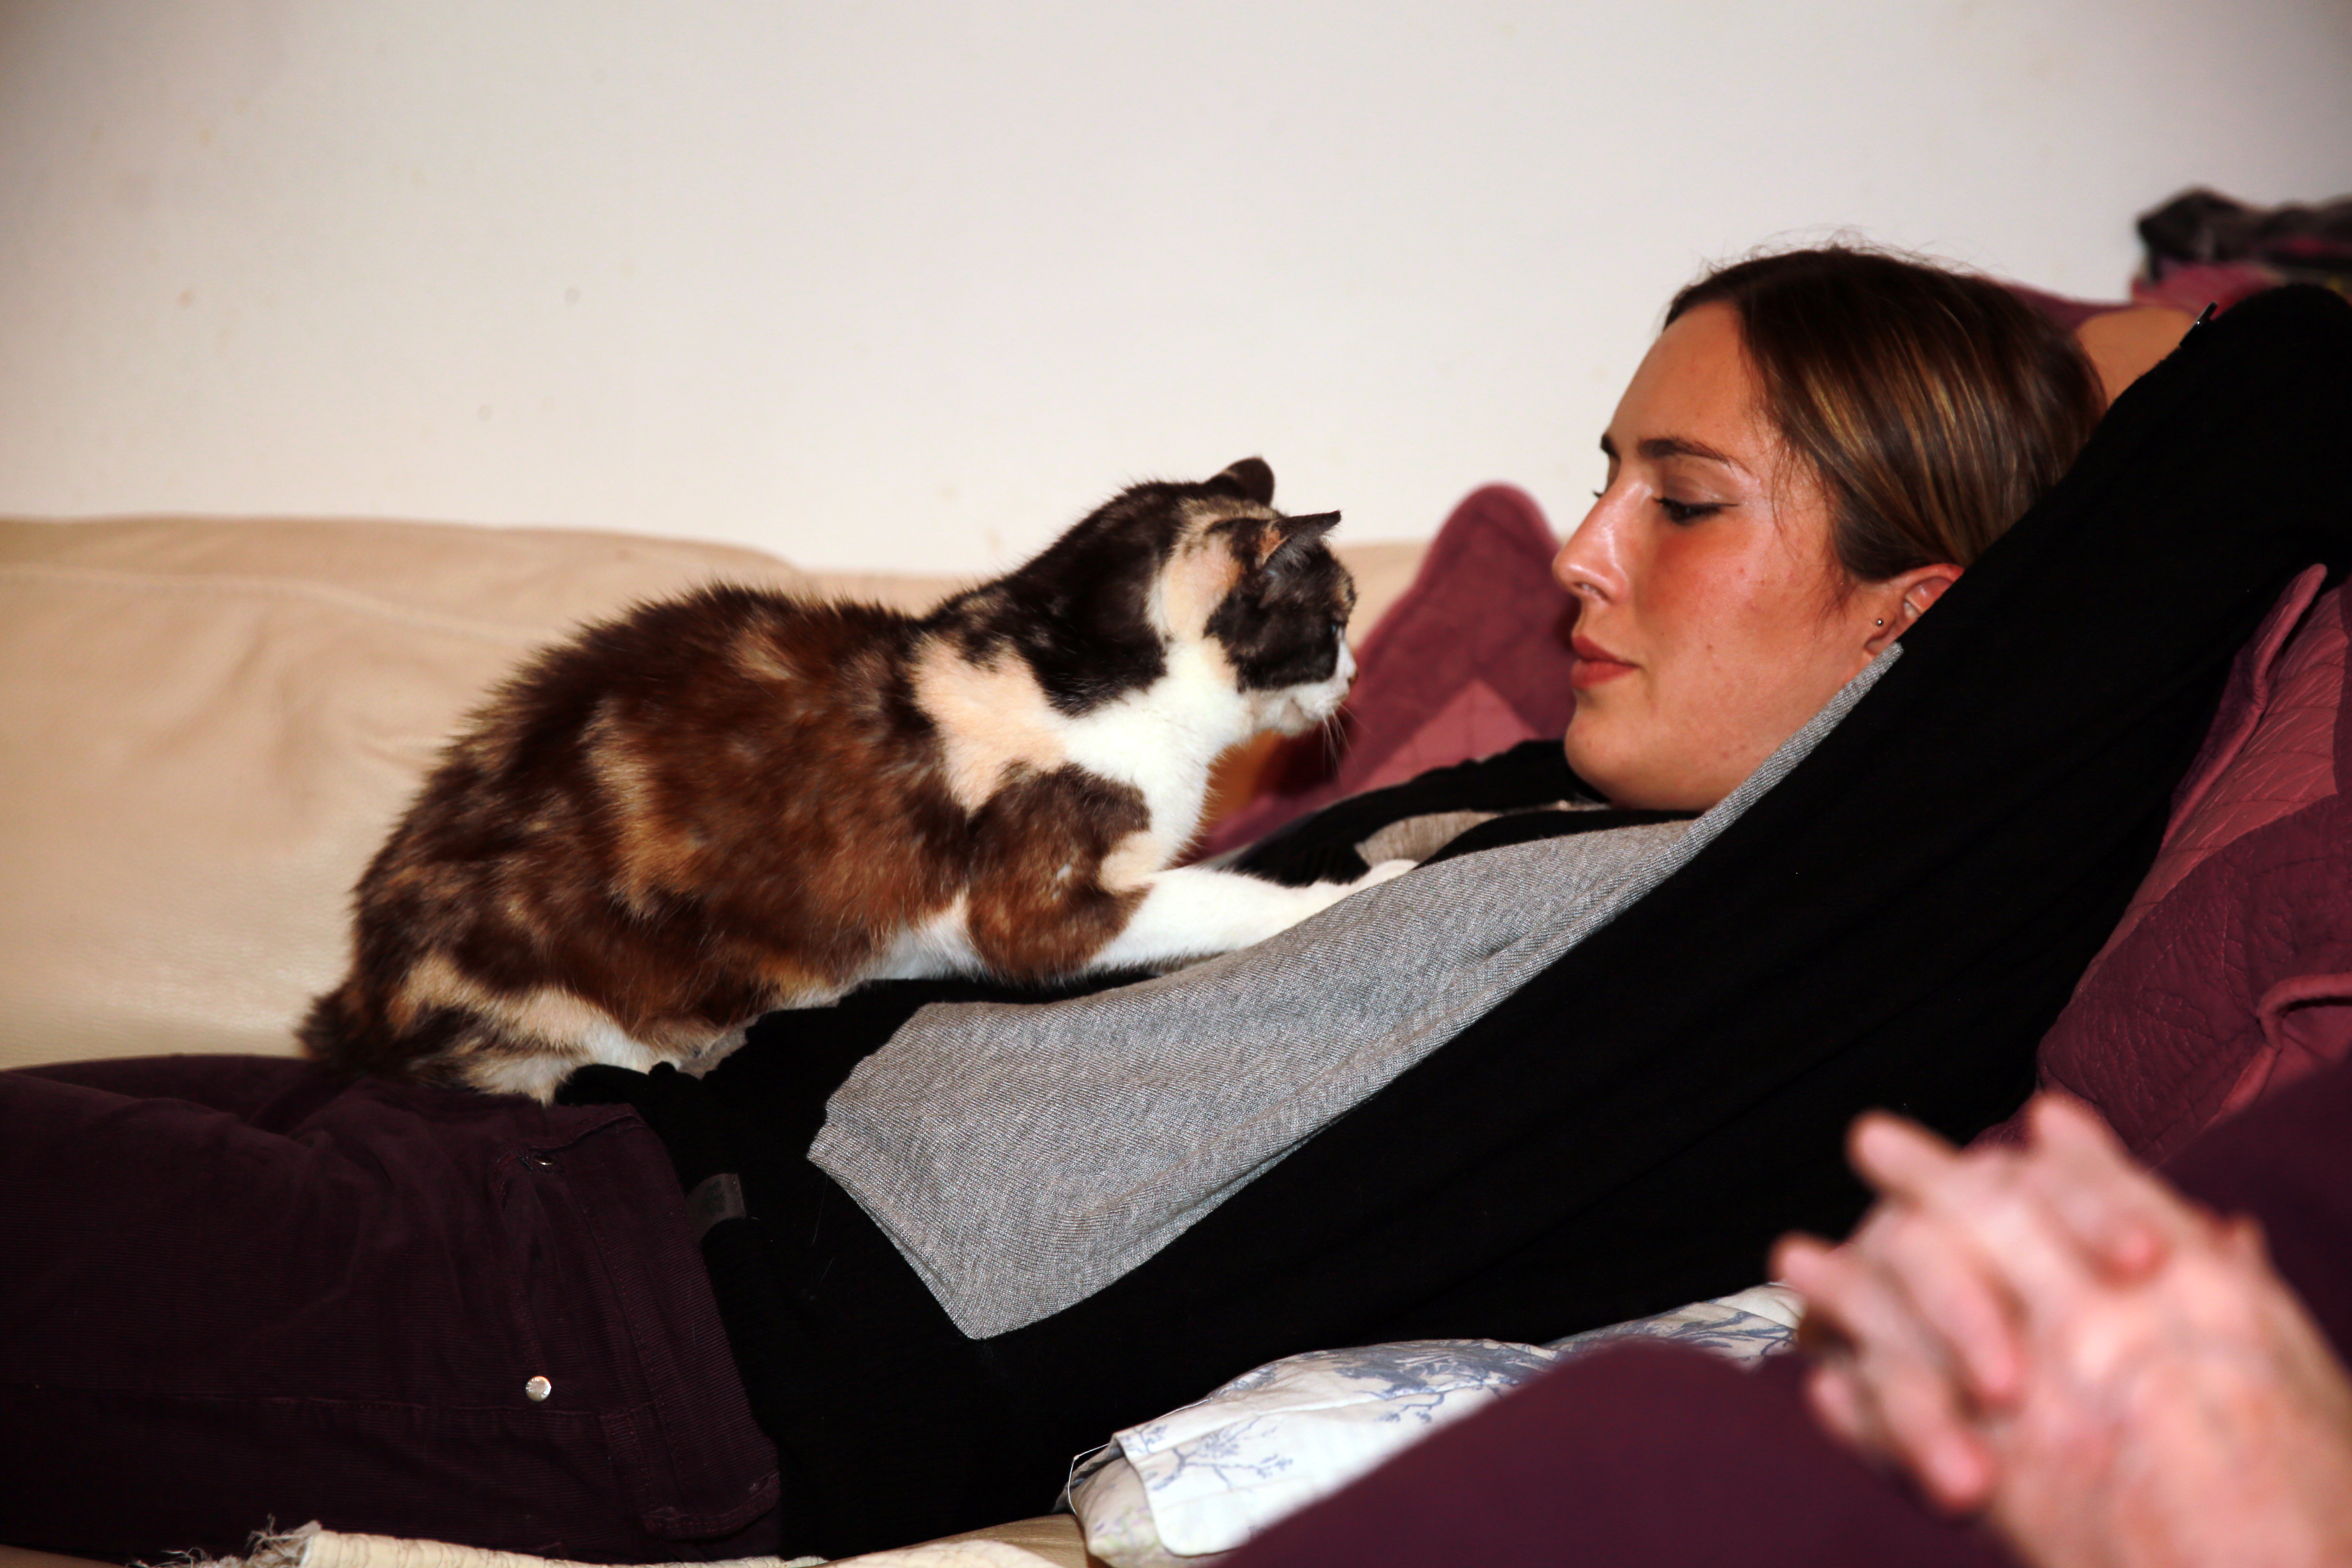
france, europe, pet, kitten, cat, canon, mammal, conversation, nap, affection, interieur, montpellier, katze, isasza, animaldomestique, hauskatze, languedoc, confiance, soire, tlvision, tvwatching, bientre, visitedefamille, tvanschauen, interaction, small to medium sized cats, cat like mammal